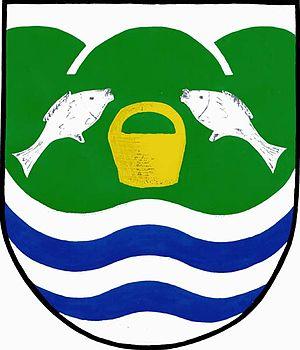
Zadní Třebaň est une commune du district de Beroun, dans la région de Bohême-Centrale, en République tchèque. Sa population s'élevait à 914 habitants en 2020.